Aesthetics

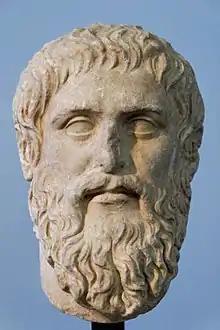
Plato understood art as a craft that imitates reality.

Painting is a visual art in which a painter applies colors to a surface. It allows for a diverse range of motives and styles, and is often considered a paradigm form of art. The representation of real entities plays a central role in many forms of painting, ranging from landscapes and people to historic events. This process involves artistic choices that go beyond simple replication, such as guiding the viewer's attention to specific aspects or highlighting important but easily overlooked features. The issue of representation is also crucial in photography, a visual art shaped by technological developments in camera design and editing processes. A key topic in the philosophy of photography concerns its mechanical manner of authentically representing real objects, frequently drawing parallels and distinctions with painting. The status of photographs as true artworks is disputed, with critics arguing that the mechanical nature of capturing images lacks the necessary artistic creativity.